Qin Er Shi

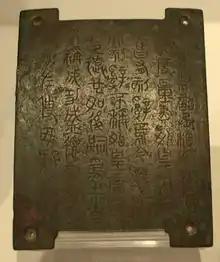
An edict in bronze from the reign of the second Qin Emperor

In the first year of his reign in 210 BC, Huhai was made the second emperor of Qin at the age of 19. His regnal name Qin Er Shi means 'second generation of the Qin', and is a contraction of Qin Er Shi Huangdi. The name followed the nomenclature established by the First Emperor, who envisioned an empire that would last for ten thousand generations and for his successors to bear the aspiration in their reign names. The practice ended abruptly with the third emperor, Ziying, when the Qin dynasty was overturned by Chu and Han.